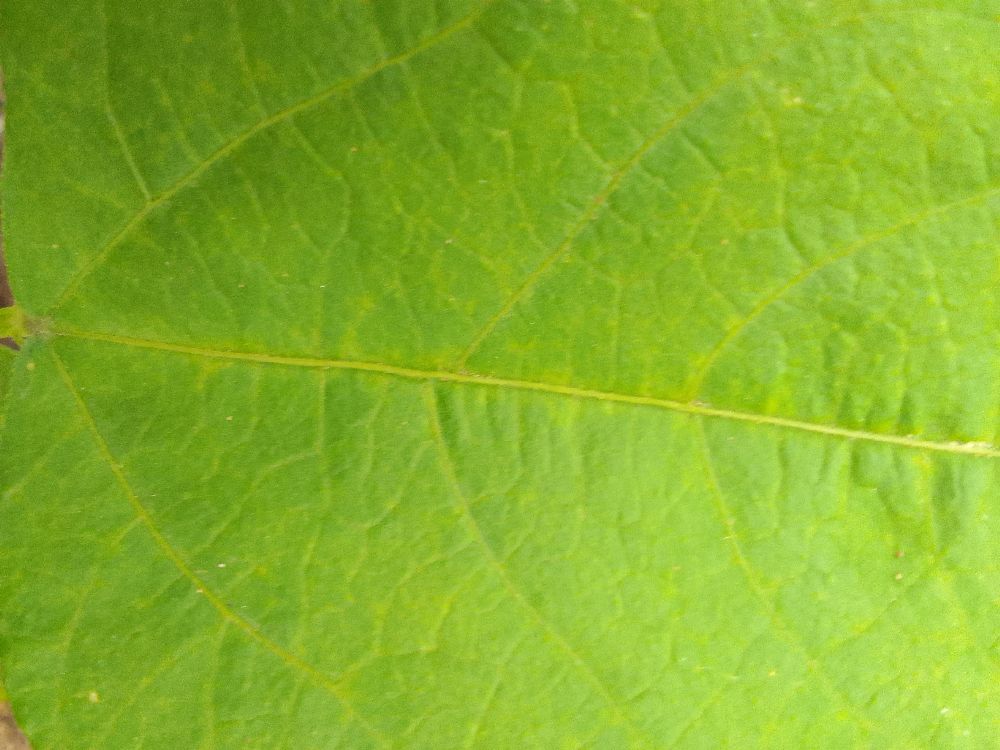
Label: healthy